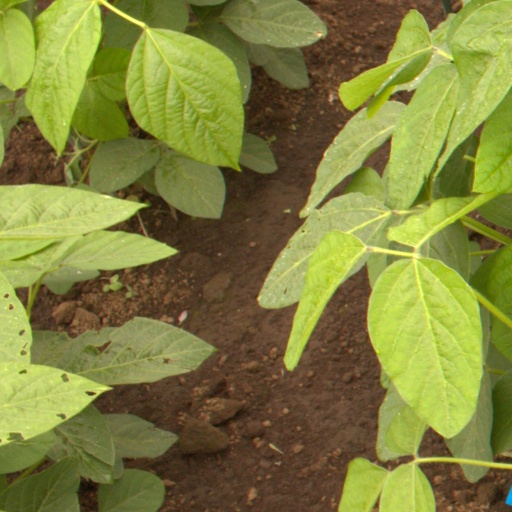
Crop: soybean